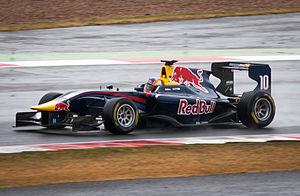
Le Grand Prix 3 est une catégorie de voitures de type monoplace de compétition.
Alexander George Lynn, né le 17 septembre 1993 à Londres, est un pilote automobile britannique, champion de GP3 Series en 2014. Il participe en 2019 au championnat du monde d'endurance avec Aston Martin Racing en catégorie GTE-Pro, ainsi qu'au championnat de Formule E avec Jaguar Racing.